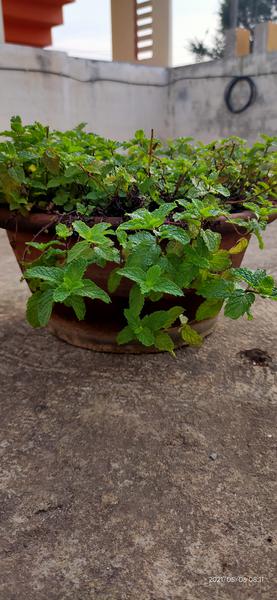
Plant: Mint